Pinacosaurus

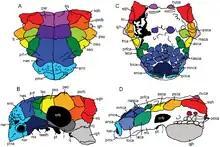
The skull of a juvenile "Pinacosaurus grangeri" on the left, compared with that of "Anodontosaurus lambei"

The adult skulls known have a length of about thirty centimetres. "Pinacosaurus" has exceptionally smooth praemaxillae, front snout bones, forming the bone core of the upper beak, that was in life covered with a horn sheet. The maxilla bears about fourteen teeth. A typical and remarkable element of ankylosaurine skulls is that the nostril is in the shape of a large "narial vestibule" in which several smaller oval holes are present. With "Pinacosaurus" there are at least three per side. Gilmore already noticed this configuration in the original specimen. To allow a comparison between the holes of the several ankylosaurine species, they have been dubbed "A", "B" and "C". The top hole A seems to access the main air-passage of the nasal cavity. In "P. grangeri" this hole is visible in top view through a notch in the snout armour, whereas in "P. mephistocephalus" the armour overhangs the hole. The opening pattern is characteristic of the genus: in "Pinacosaurus" the C hole is below the A hole and the B opening is on the lower outer side of the vestibule. In "Pinacosaurus" juveniles the C hole seems to consist of secondary smaller openings of varying number: Godefroit "et al." described four pairs of openings in total in 1999, and in 2003 a juvenile specimen with five pairs of openings was described. The extra C openings have been named C and C. The precise function of this arrangement is unclear. There are several chambers in the praemaxilla and maxilla to which these holes are connected but it has also been suggested that some extra holes are the result of damage. The larger number with juveniles could be explained by cartilage sheets not having been ossified yet.